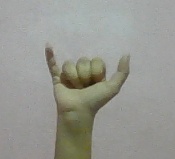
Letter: ya